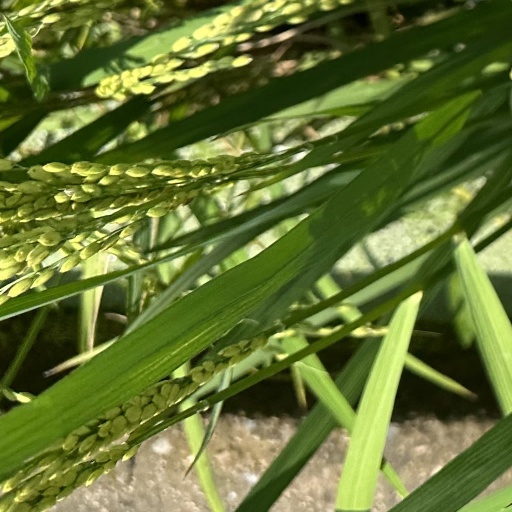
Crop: rice